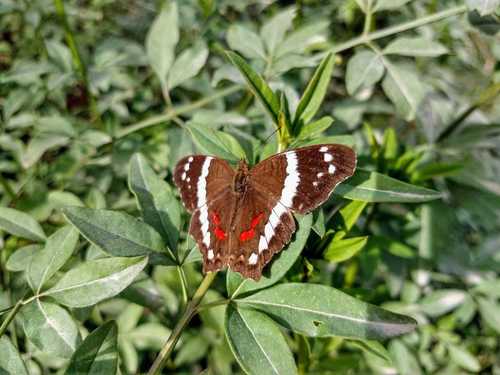
Scientific name: Anartia fatima
Common name: Banded peacock
Family: Nymphalidae
Order: Lepidoptera
Pollinator type: Primary pollinator
Habitat: Open areas and gardens
Geographic range: South America
Conservation status: Least Concern